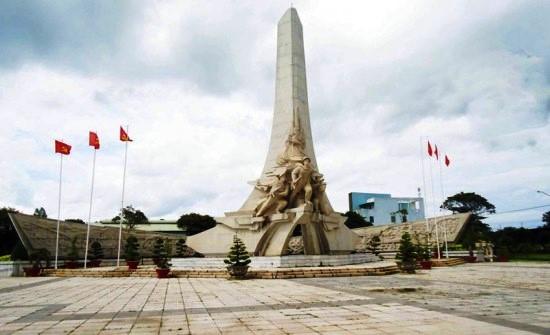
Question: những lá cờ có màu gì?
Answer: những lá cờ có màu đỏ